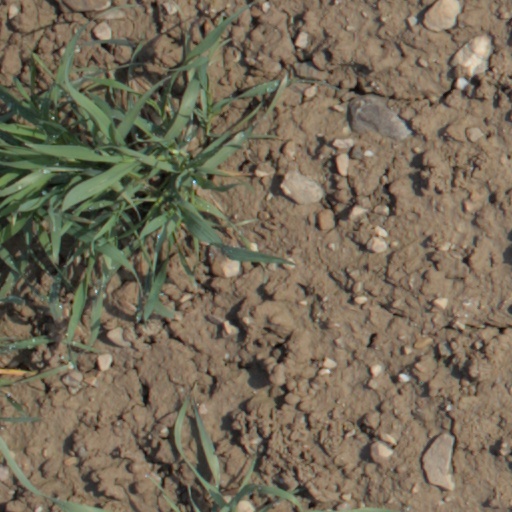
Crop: wheat